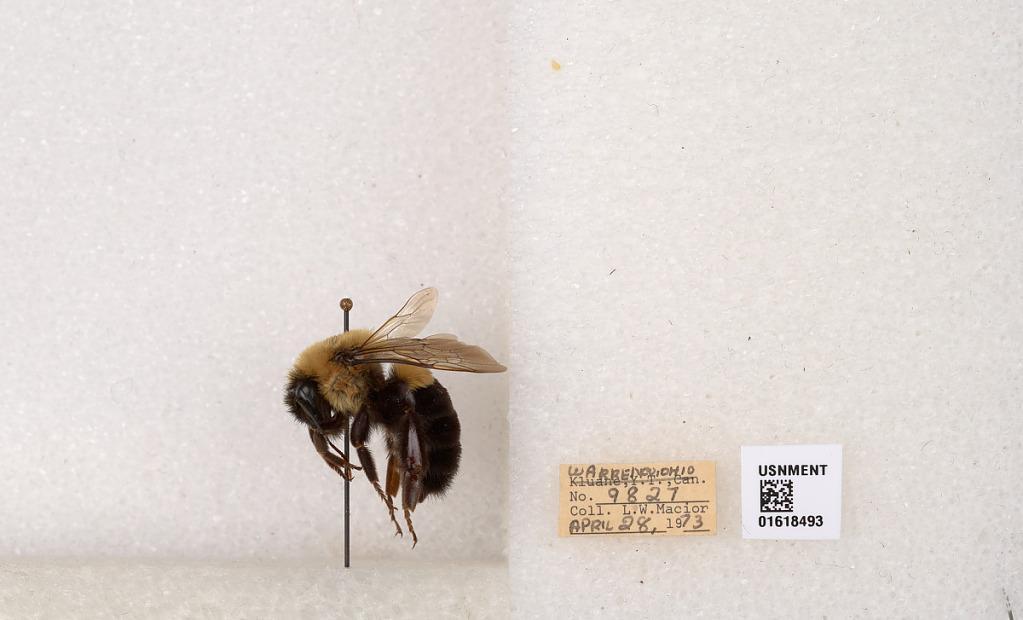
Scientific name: Bombus impatiens Cresson
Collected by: L. Macior
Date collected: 1973-4-28
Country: United States
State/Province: Ohio
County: Warren
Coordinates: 39.4276, -84.1668